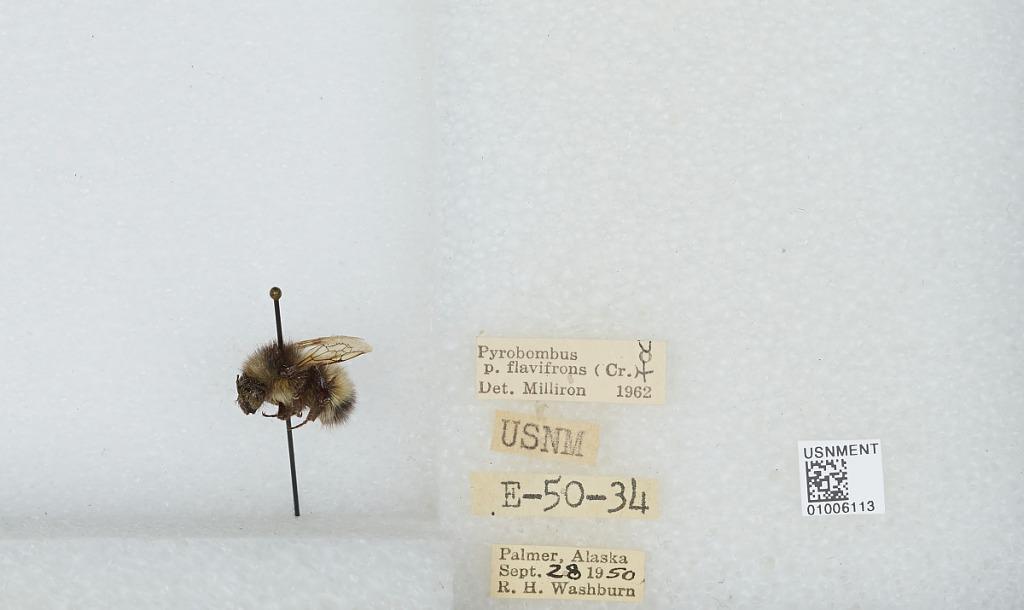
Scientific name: Bombus (Pyrobombus) flavifrons Cresson
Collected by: R. Washburn
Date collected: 1950-9-28
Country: United States
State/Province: Alaska
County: Matanuska-Susitna
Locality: Palmer
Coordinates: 61.6019, -149.117
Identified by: Milliron